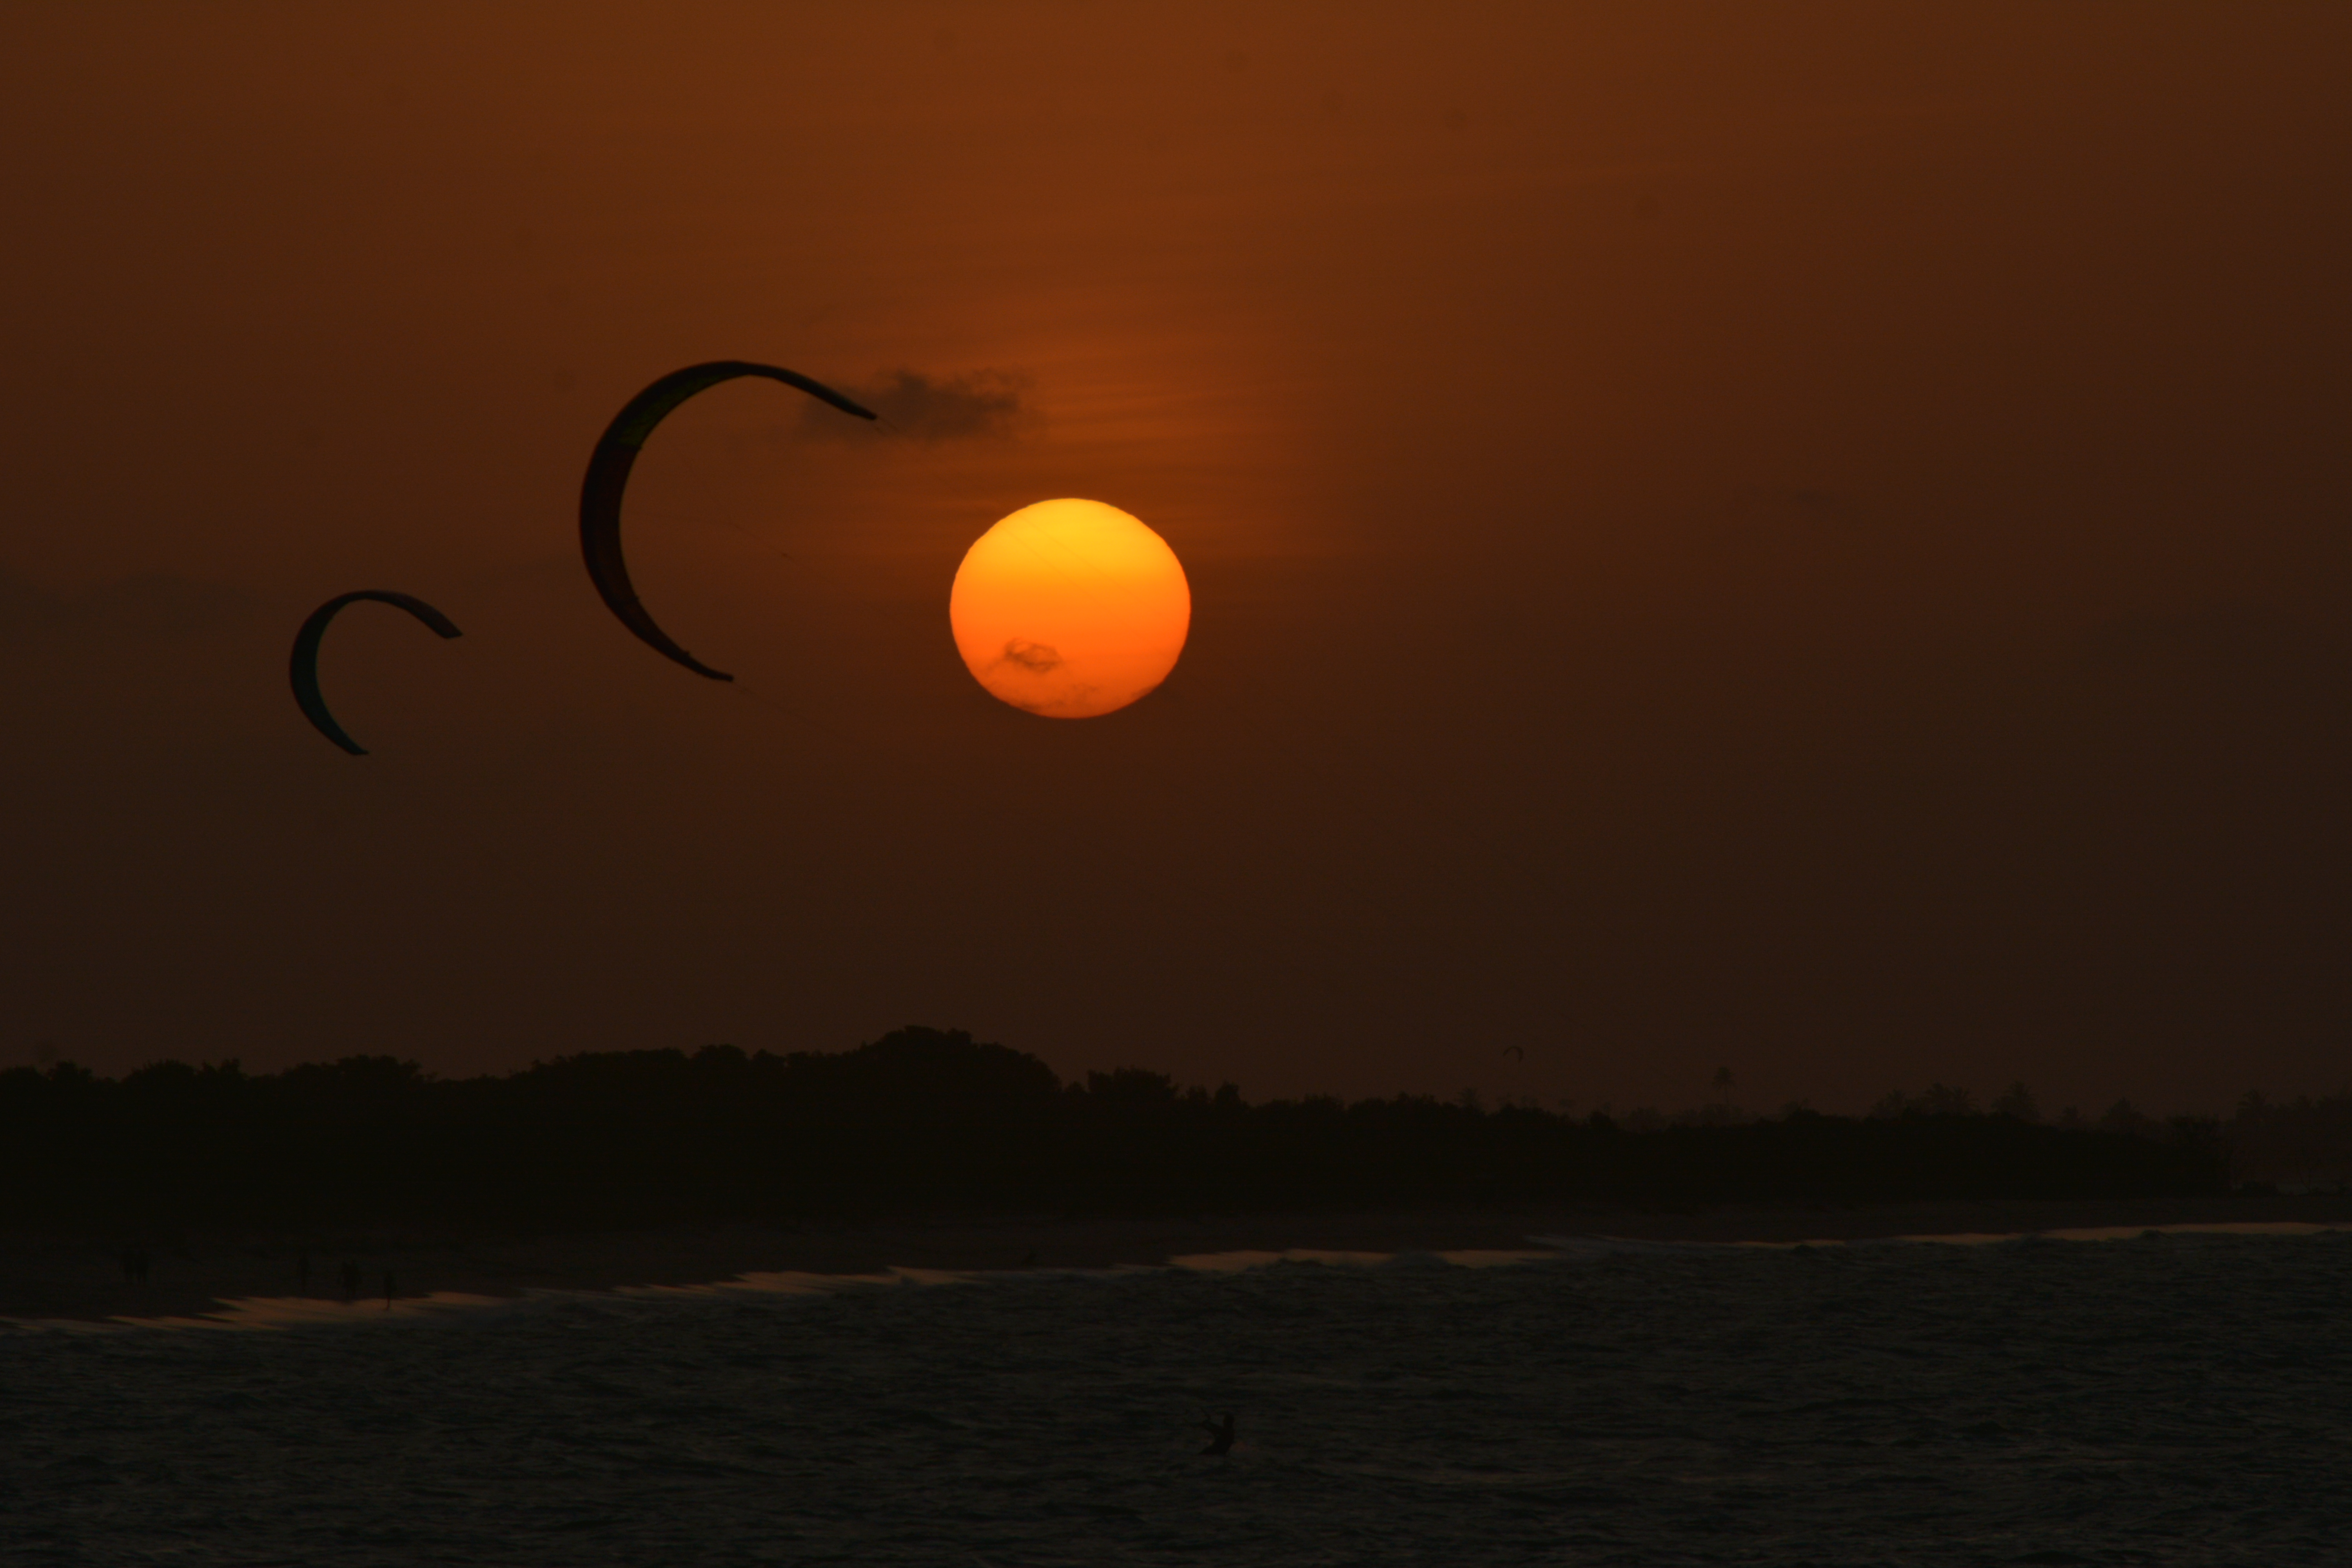
moon, sky, horizon, sunset, sun, sunrise, orange, afterglow, evening, dusk, atmospheric phenomenon, cloud, sea, morning, astronomical object, water, calm, atmosphere, ocean, red sky at morning, sunlight, dawn, sound, landscape, night, vacation